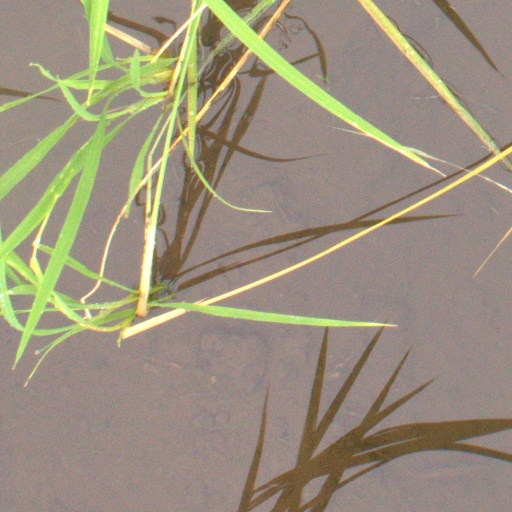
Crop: rice